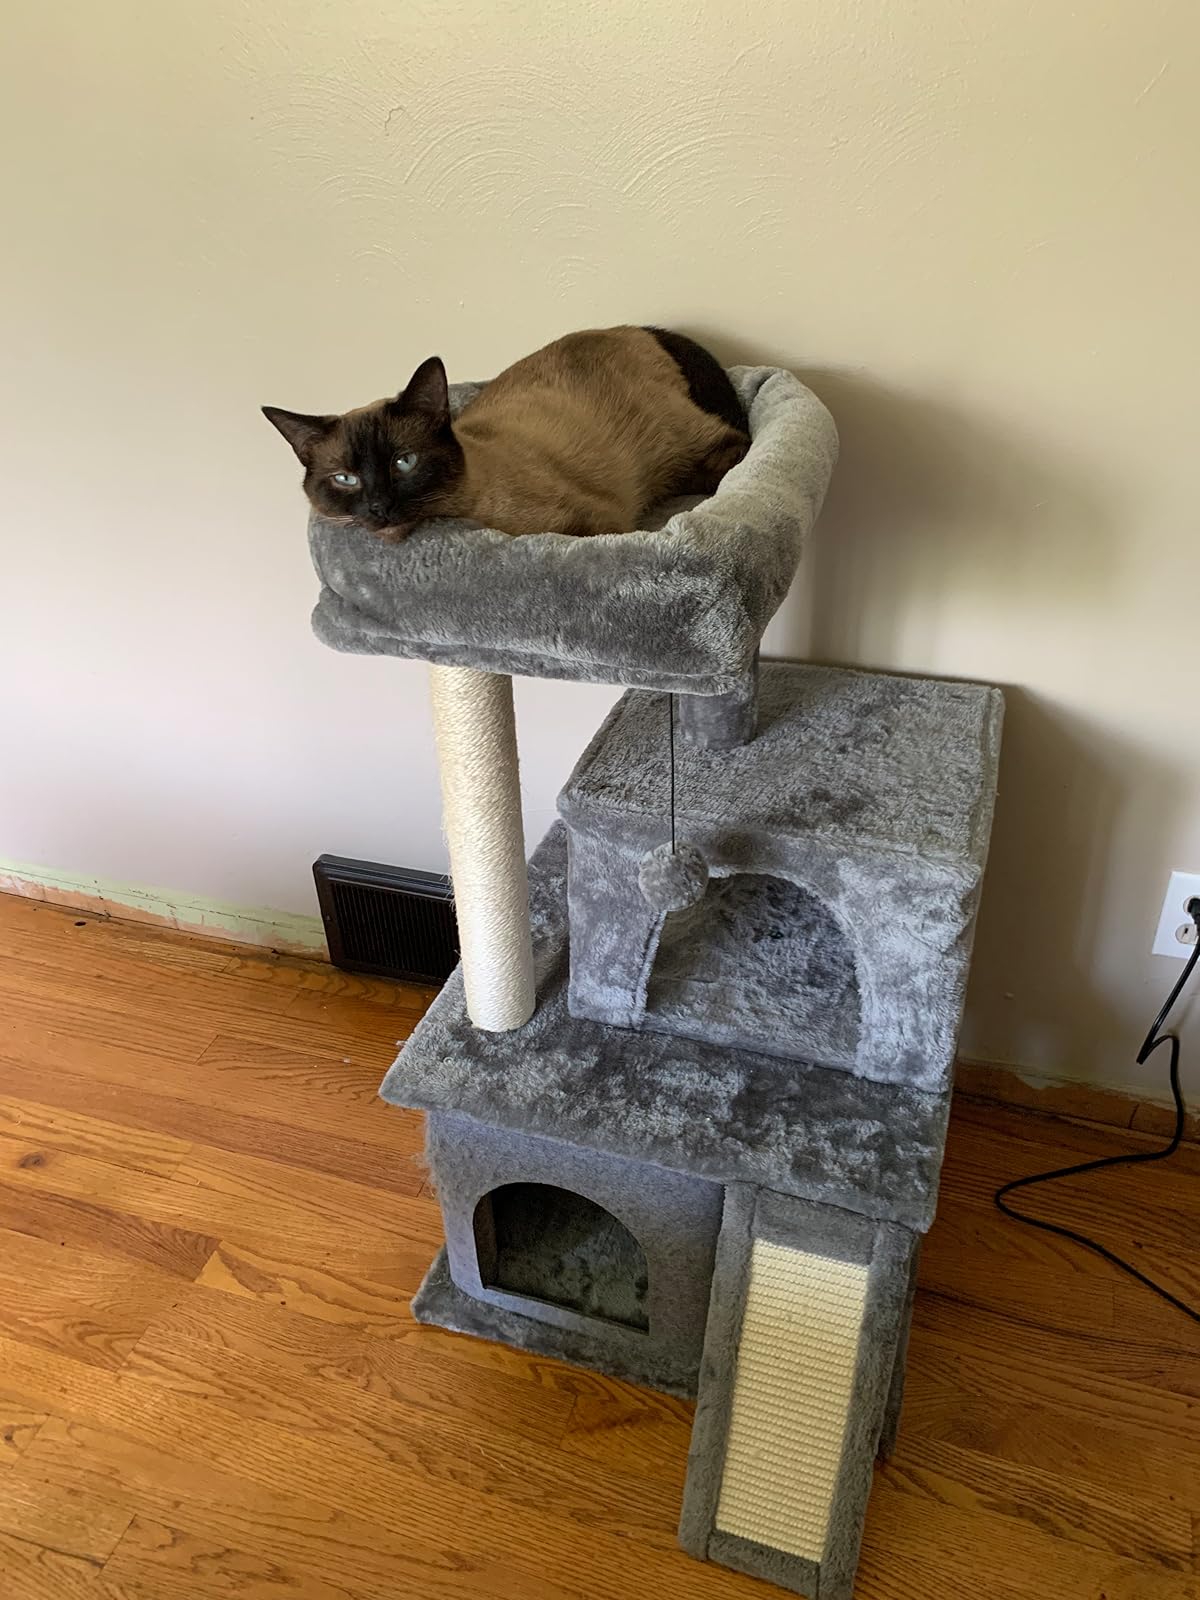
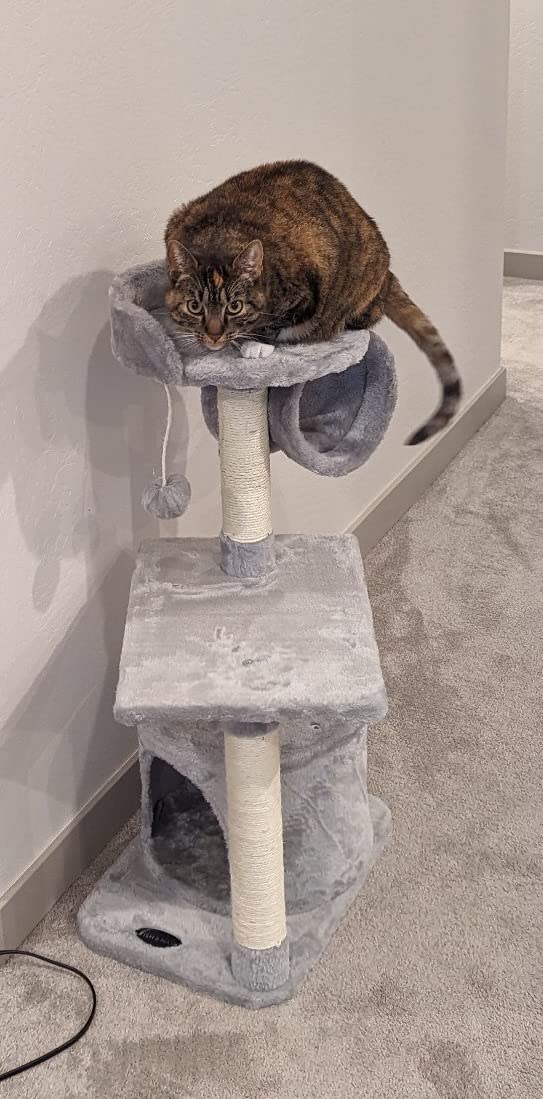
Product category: items_cat tree
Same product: no